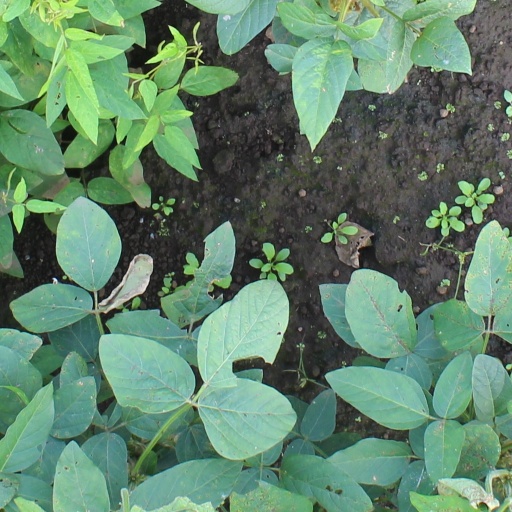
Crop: soybean